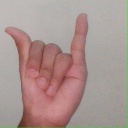
अक्षर: य